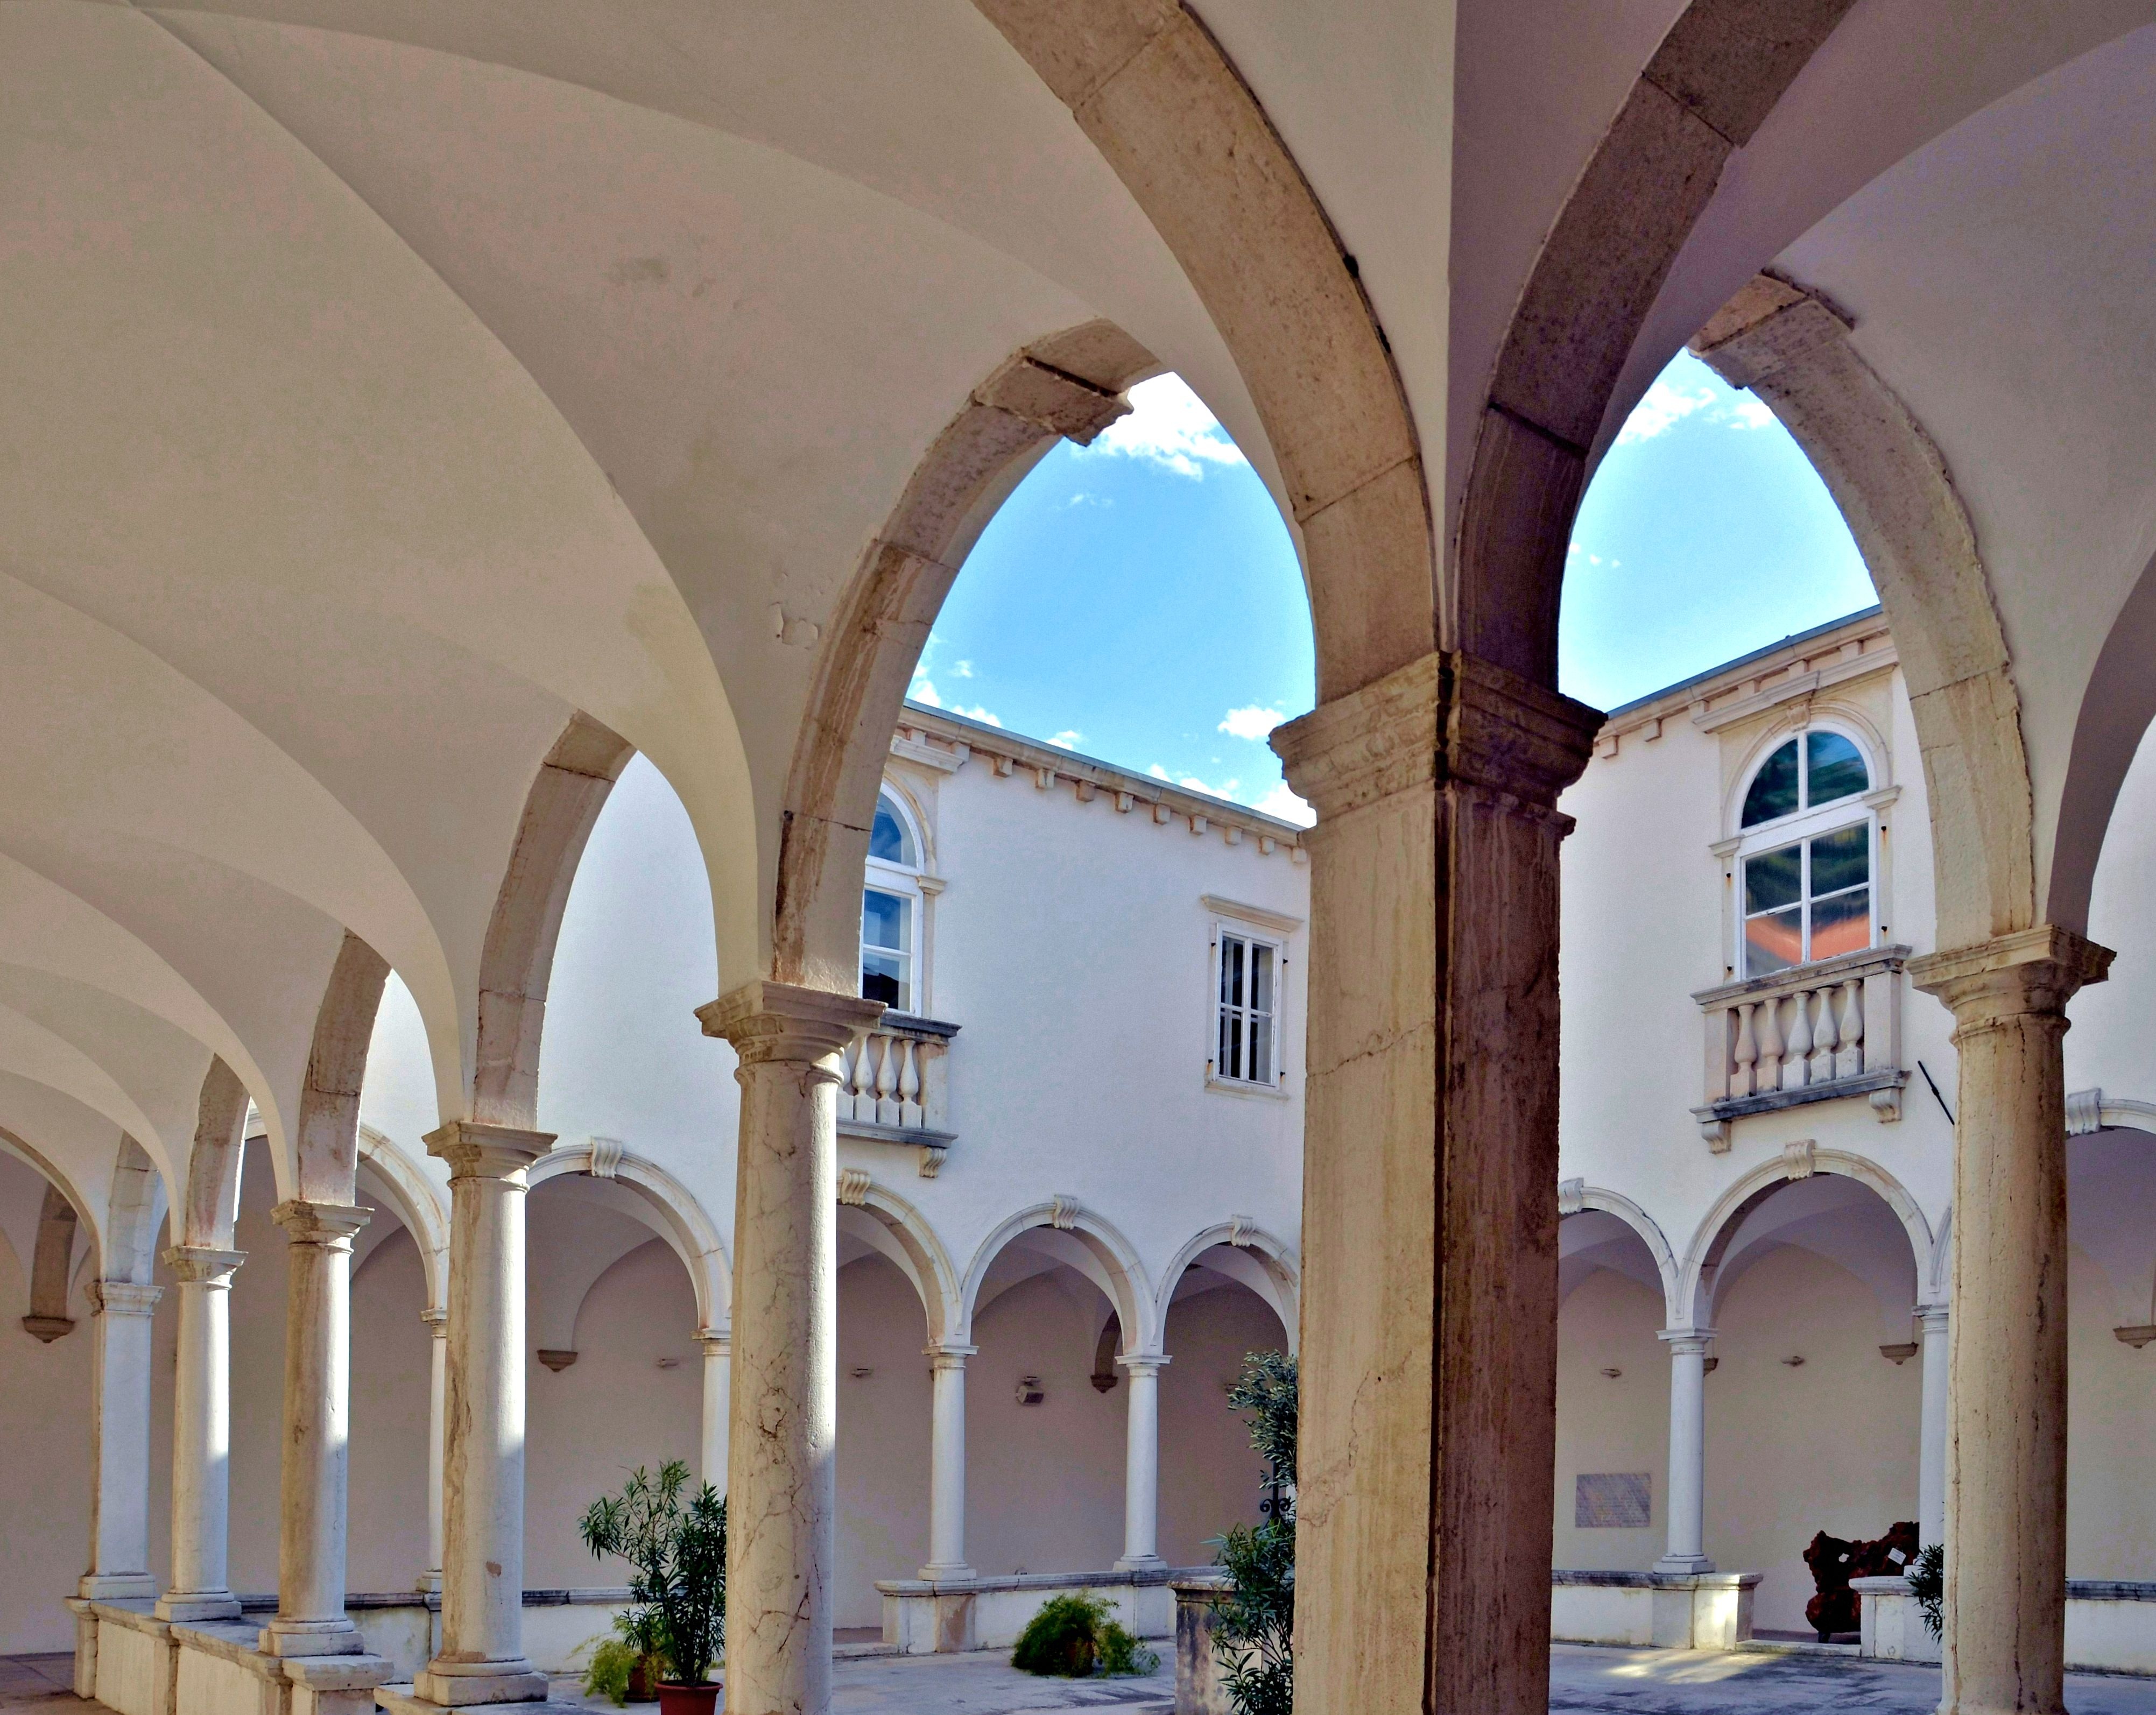
architecture, structure, sky, villa, building, palace, summer, arch, pillar, column, facade, church, place of worship, monastery, arcade, cloister, tourist attraction, estate, hacienda, strive, ancient history, spanish missions in california